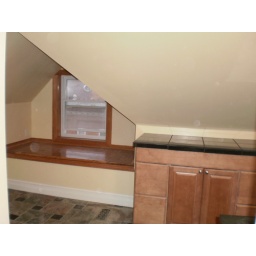
south wall in 3rd floor bath